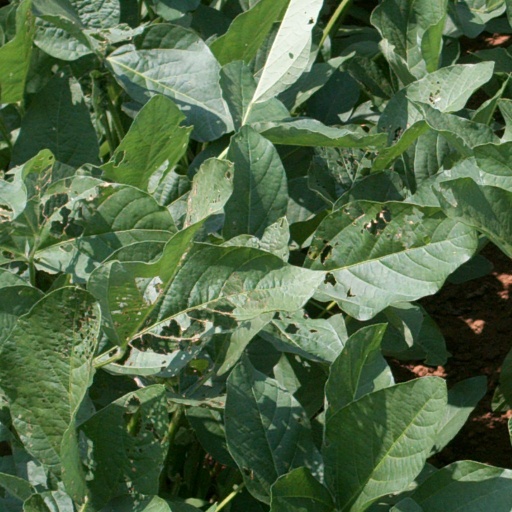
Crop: soybean